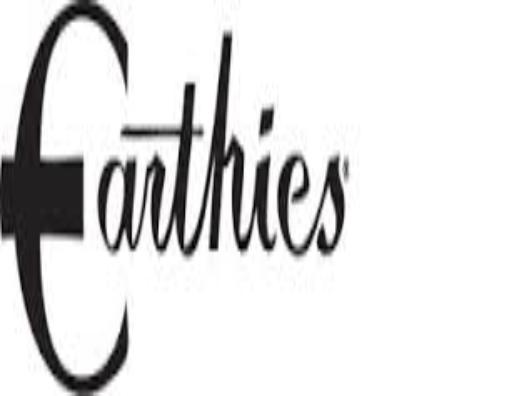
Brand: Earthies
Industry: Clothes